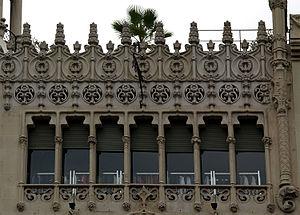
La Casa Lleó i Morera est un édifice moderniste conçu par l'architecte Lluís Domènech i Montaner, situé au nᵒ 35 du Passeig de Gràcia, à Barcelone. Le projet de réformer l’ancienne Casa Rocamora, qui datait de 1864, fut commandé par Francesca Morera en 1902. À la mort de celle-ci en 1904, son fils Albert Lleó i Morera continua les travaux et attribua un nom à cet édifice. L’ouvrage fut achevé le 10 mars 1905.